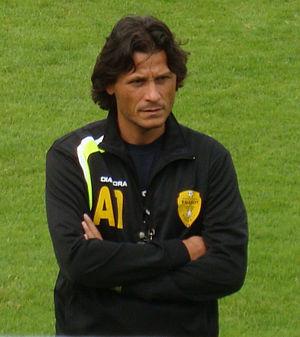
Nicolò Napoli est un ancien joueur et aujourd'hui entraîneur de football italien.